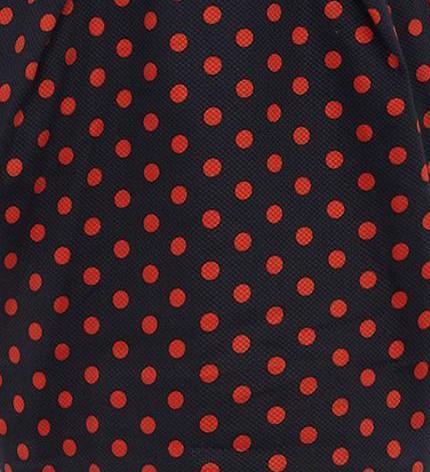
Texture: polka-dotted